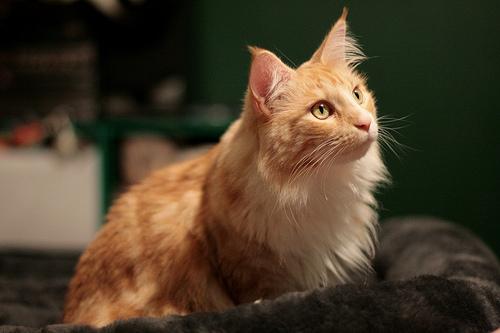
Breed: Maine Coon